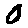
Label: 0